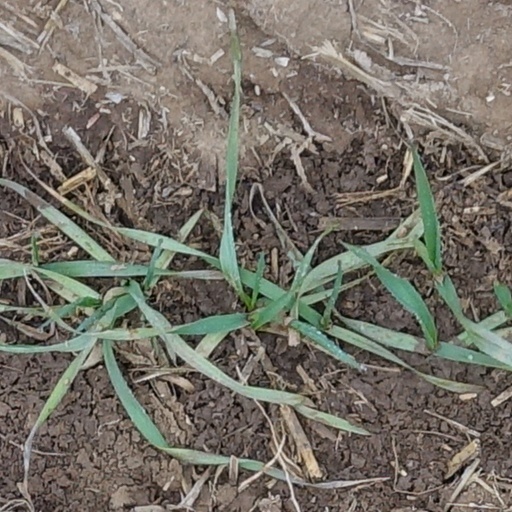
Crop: wheat